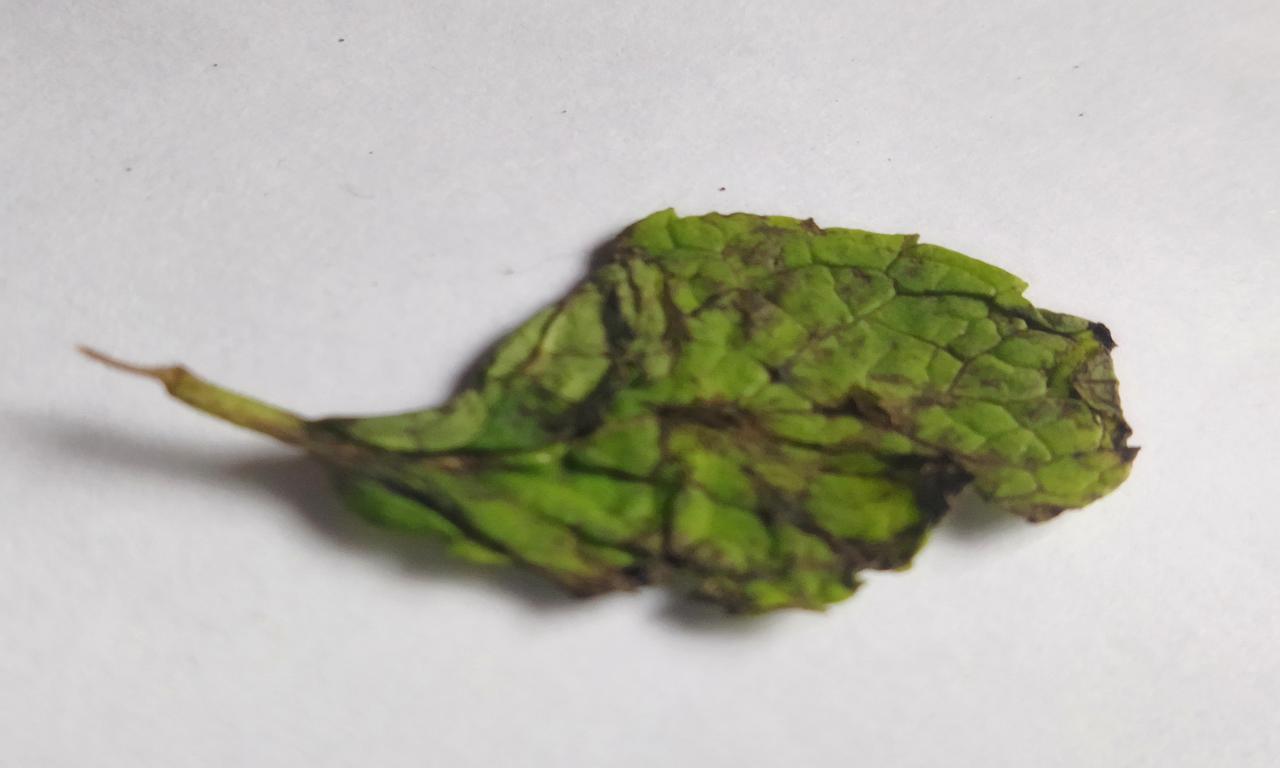
Label: Spoiled